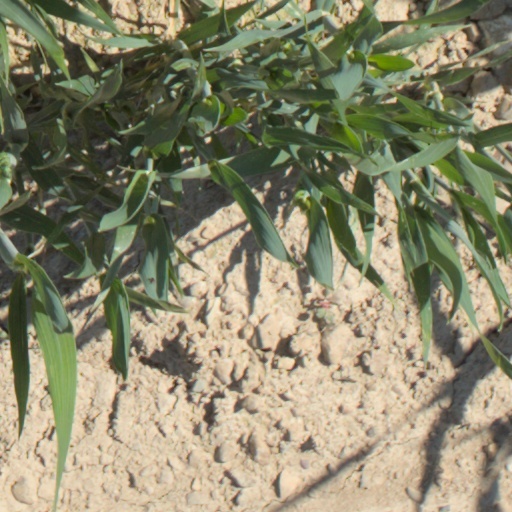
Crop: wheat